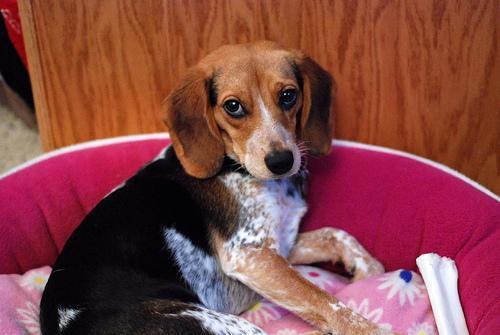
bluetick